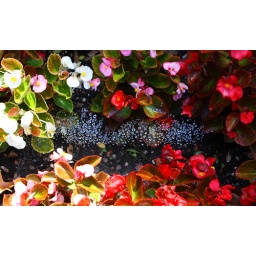
beautiful water droplets on a spider web in flowers